Andrzej Bogucki

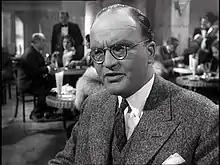
Bogucki on the screen.

Andrzej Bogucki (11 November 1904 – 29 July 1978) was a Polish television, stage and film actor, as well as operetta singer and songwriter, sometimes referred to as "The Polish Chevalier".